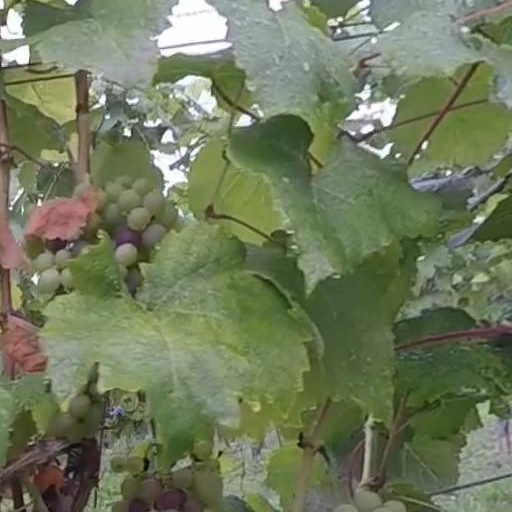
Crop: grape